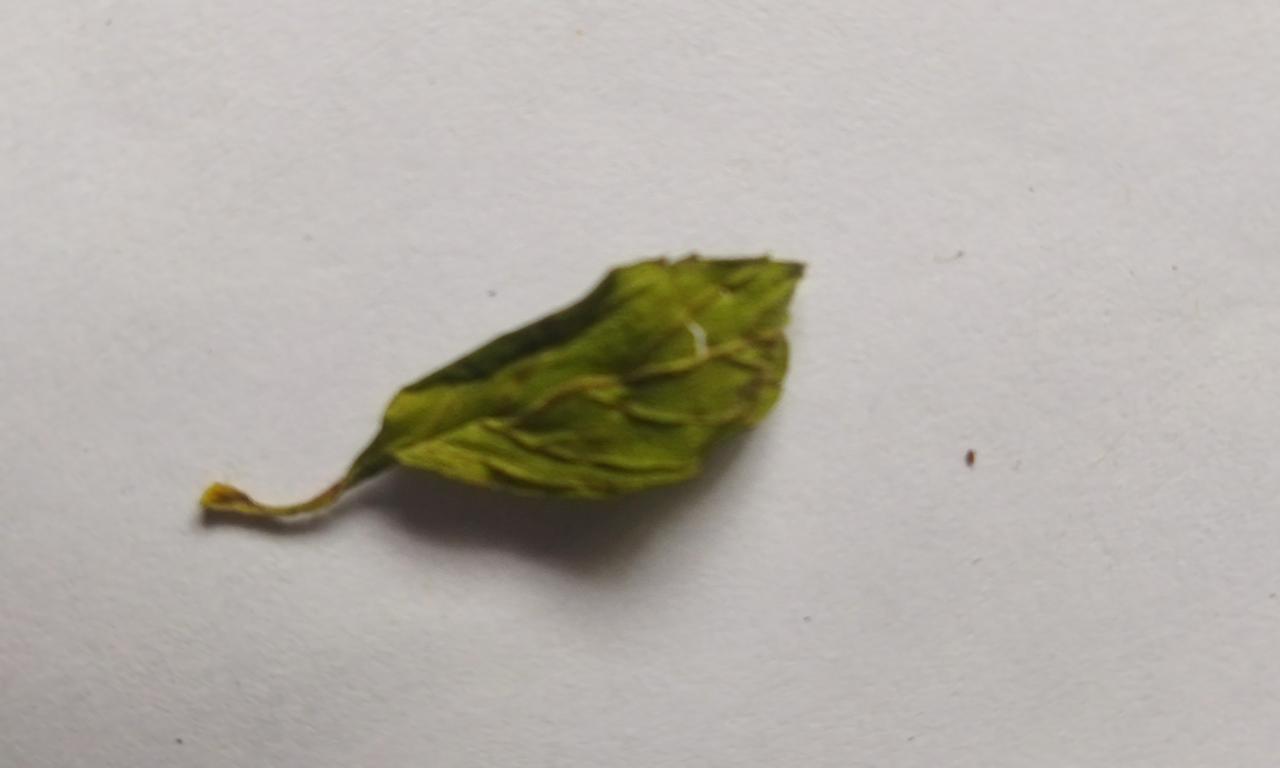
Label: Dried